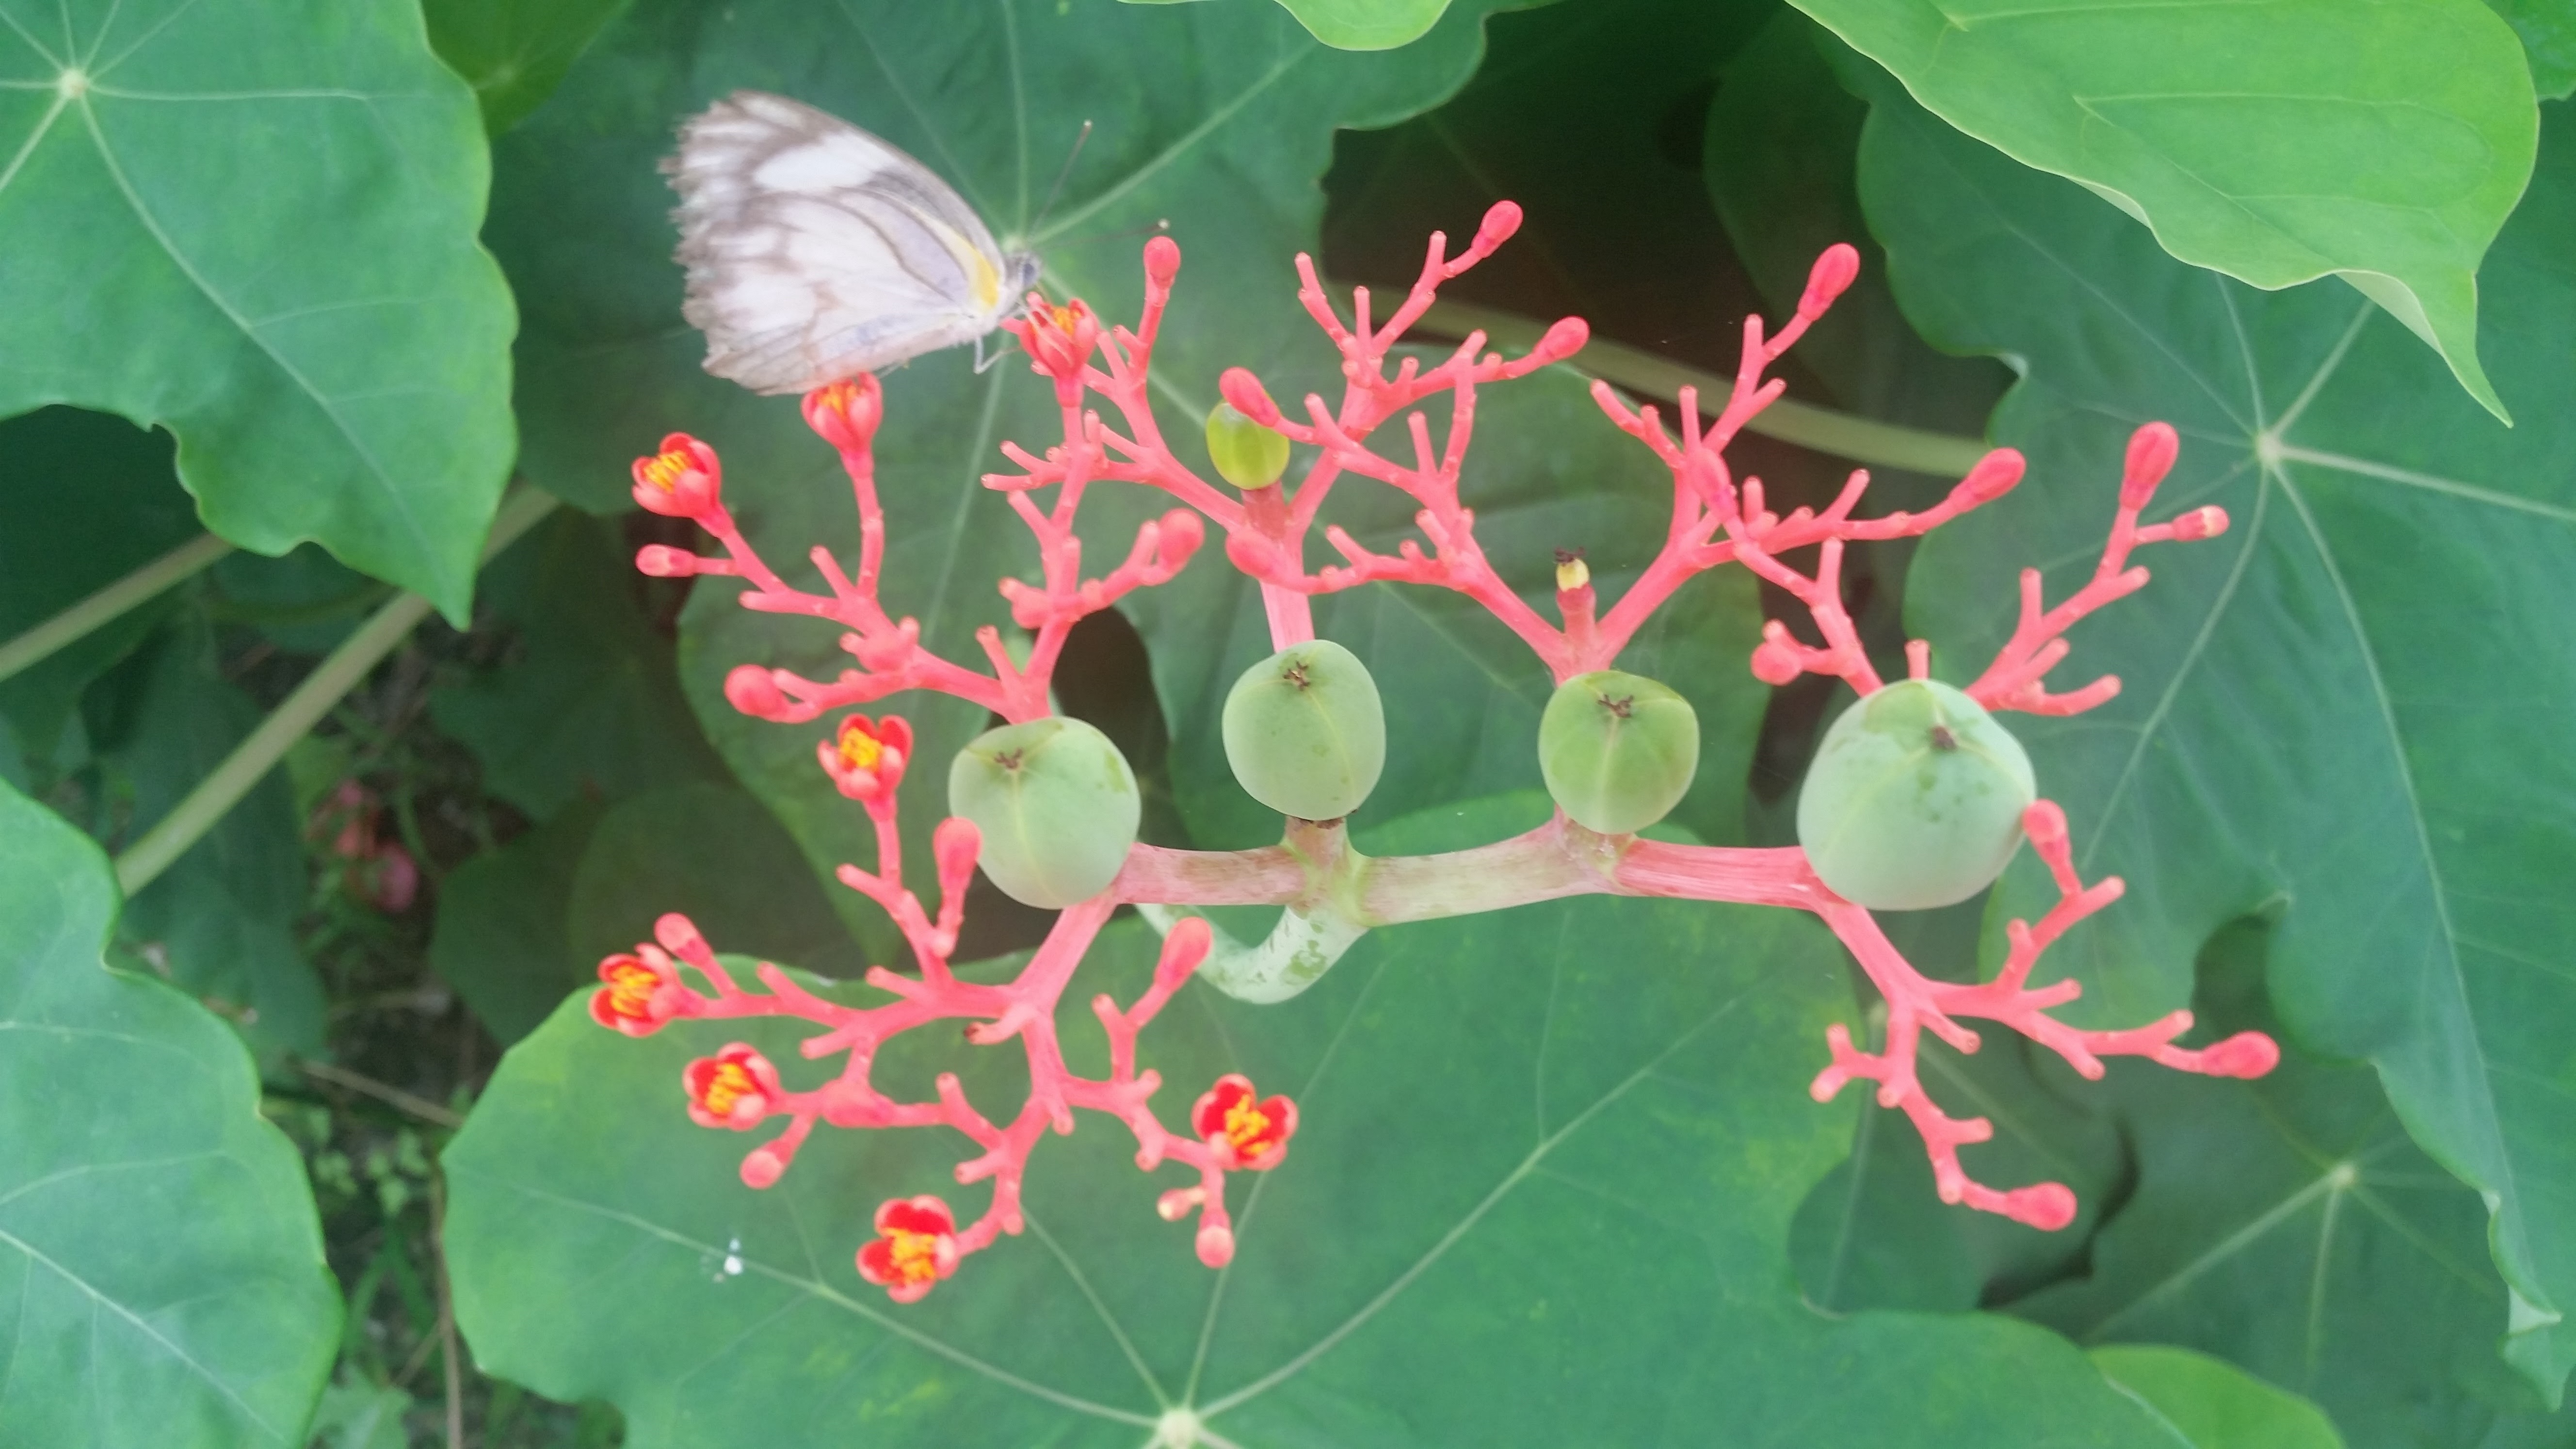
plant, leaf, flower, petal, green, botany, aquatic plant, flora, wildflower, shrub, flowering plant, annual plant, land plant, proteales